Emil Dumitriu

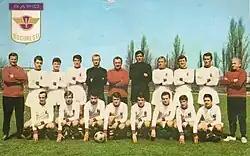
Rapid Bucharest's 1966–67 Divizia A winning squad.

During his period spent at Rapid, Dumitriu made a successful couple in the team's offence with Ion Ionescu, winning the first league title from the club's history in the 1966–67 season in which he was used by coach Valentin Stănescu in 26 matches, scoring 12 goals, also winning two Balkans Cup. For the way he played in 1966, Dumitriu was placed fourth in the ranking for the Romanian Footballer of the Year award. He suffered a lung illness which kept him off the field for one year and a half, being taken by Stănescu at Steagul Roșu Brașov, trying to help him relaunch his career. In 1971, Dumitriu went to play for one season at Dinamo București, afterwards returning for two seasons at Rapid where he made his last Divizia A appearance on 10 March 1974 in a 2–0 away loss to Argeș Pitești, having a total of 235 matches in which he scored 68 goals in the competition. He also made four appearances in European competitions during his career (including one appearance in the Inter-cities Fairs Cup), having three in the 1967–68 European Cup when he helped "The Railwaymen" eliminate Trakia Plovdiv and advance to the following round where they were eliminated by Juventus. Emil Dumitriu ended his career by playing three seasons in Divizia B, the first one at Chimia Râmnicu Vâlcea and the other two at Progresul București, helping both teams earn promotion to Divizia A.